Harvey Jacobson

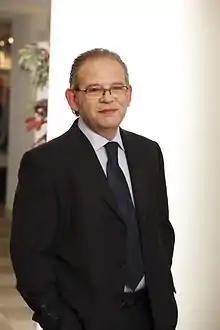
Harvey Jacobson at the Jacobson Group head office, Rawtenstall

Harvey Jacobson (born 28 June 1956 in the City of Salford) is a businessman and entrepreneur based in the North West of England. He is the executive chairman of the Jacobson Group, an independent supplier of footwear in the UK, which owns brands including Gola, Lotus, Ravel, Dunlop, Lonsdale, and Frank Wright. In addition to the Jacobson Group, Jacobson also holds a range of personal business interests, from property development to international trade distribution.